T. O'Conor Sloane

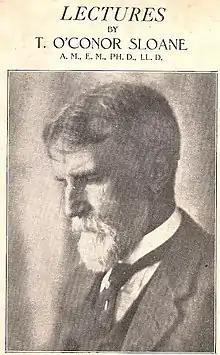
T. O'Conor Sloane

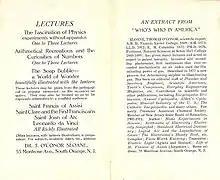
promotional pamphlet

Thomas O'Conor Sloane (November 24, 1851 – August 7, 1940) was an American scientist, inventor, author, editor, educator, and linguist, perhaps best known for writing "The Standard Electrical Dictionary" and as the editor of "Scientific American", from 1886 to 1896 and the first science fiction magazine, "Amazing Stories", from 1929 to 1938.